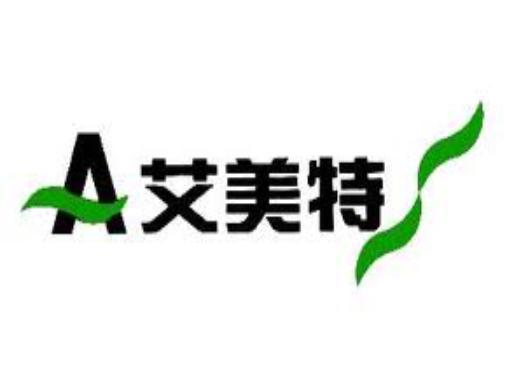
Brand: airmate
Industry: Electronic